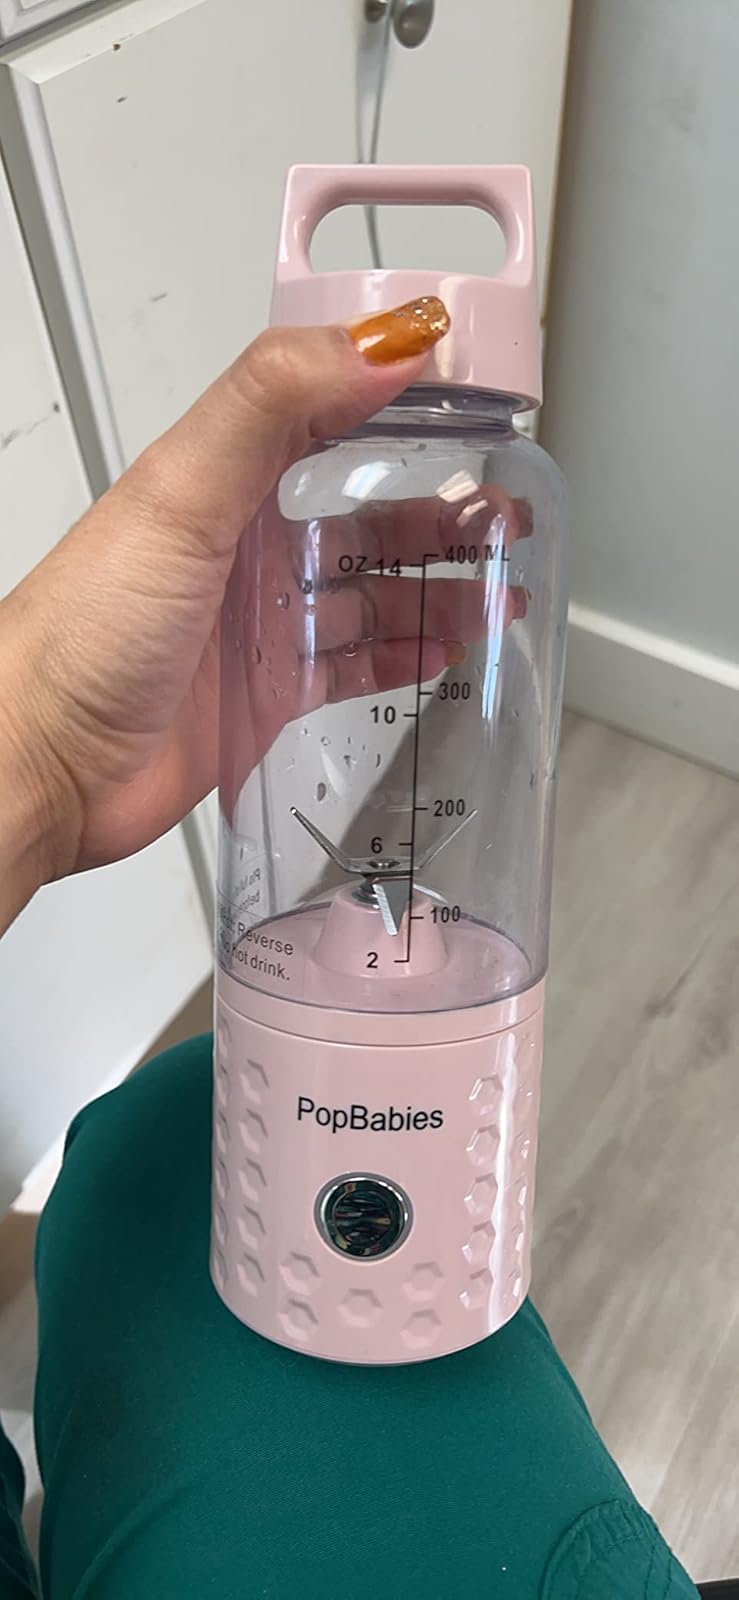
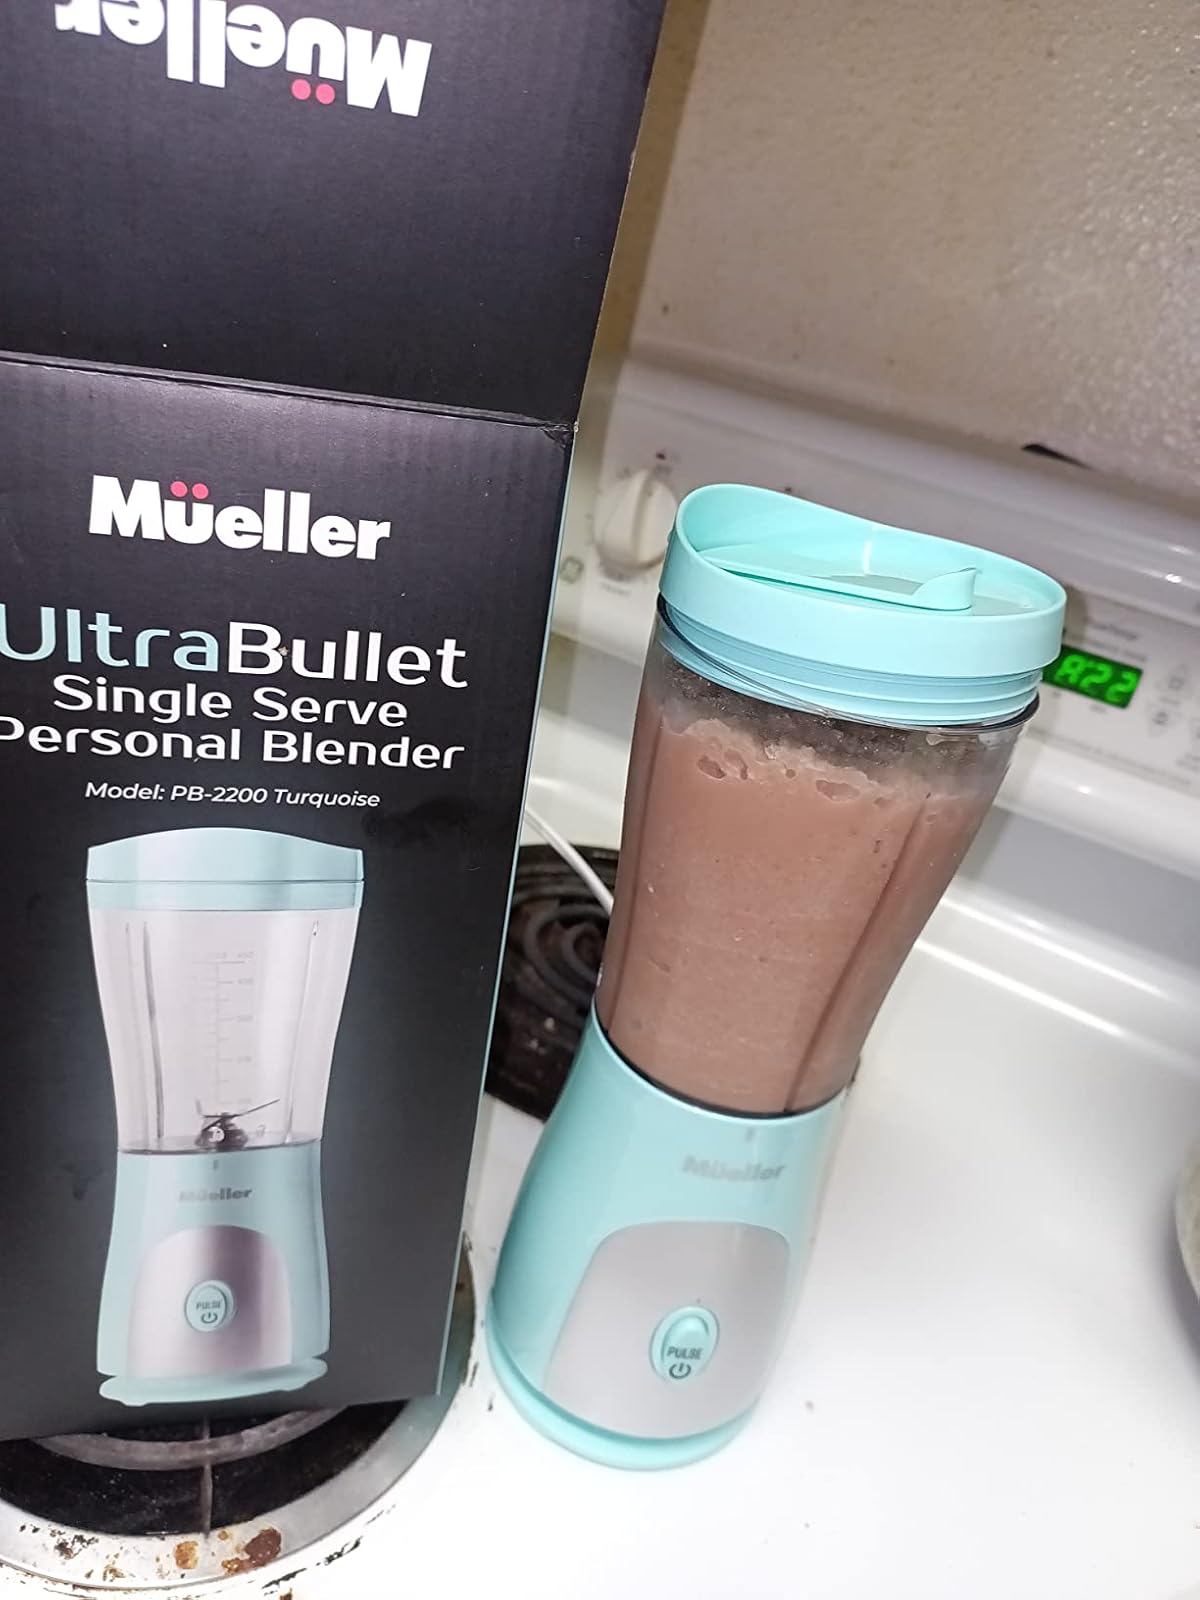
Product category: items_blender
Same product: no